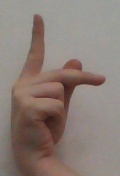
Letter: dha